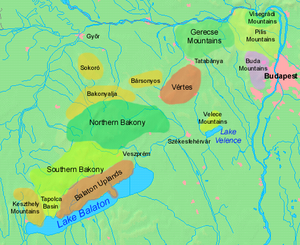
Les monts de Vértes sont un massif collinéen situé entre Tatabánya et le lac de Velence dans le massif de Transdanubie. Le point culminant est le Nagy-Csákány. La zone de protection paysagère du Vértes s'étend à tout le massif.
Les monts de Gerecse sont un massif collinéen situé entre Esztergom et Tatabánya dans le massif de Transdanubie, à l'ouest des monts du Pilis. Le point culminant est le Nagy-Gerecse. La zone de protection paysagère de Gerecse s'étend à tout le massif.
Les collines de Buda est un massif collinéen située à l'ouest de Budapest dans le massif de Transdanubie, au sud des monts du Pilis. Le point culminant est le Nagy-Kopasz. Certains sommets comme le János-hegy ou le Széchenyi-hegy sont desservis par le Gyermekvasút.